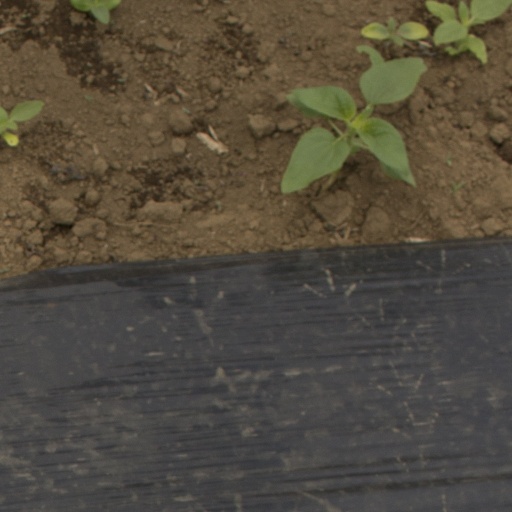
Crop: Jerusalem artichoke